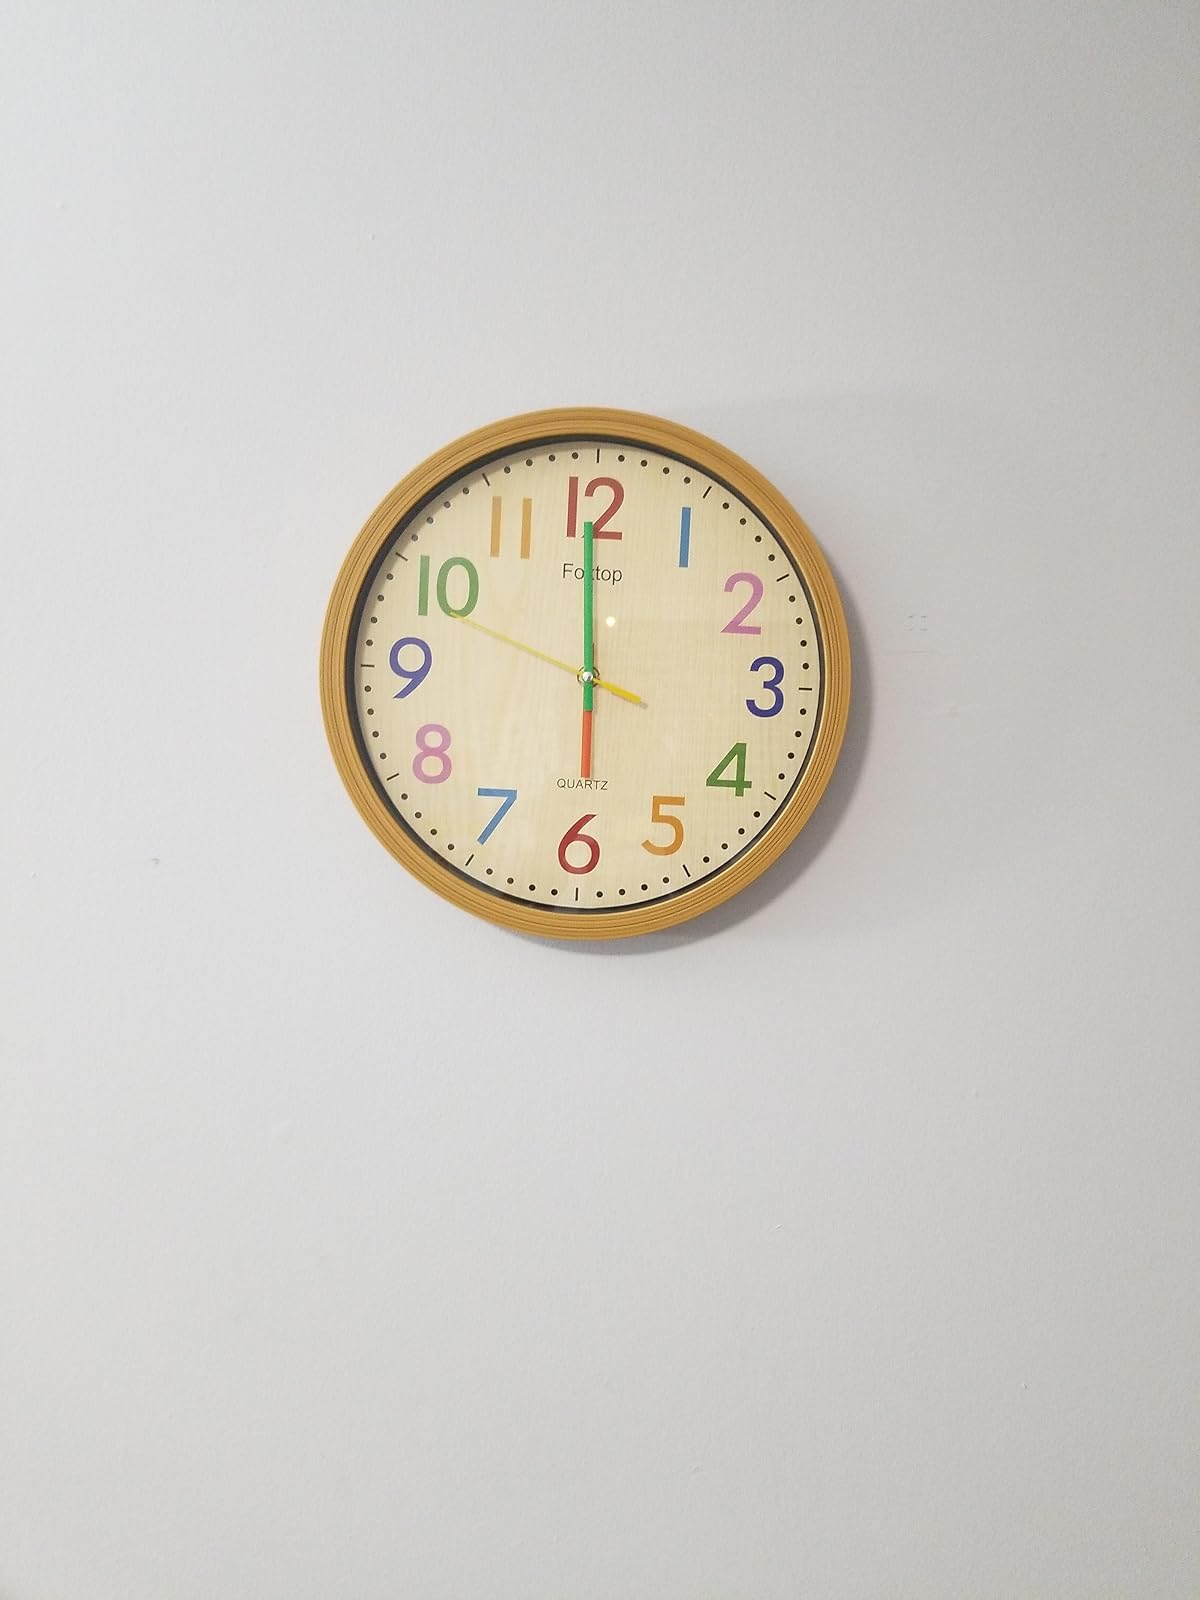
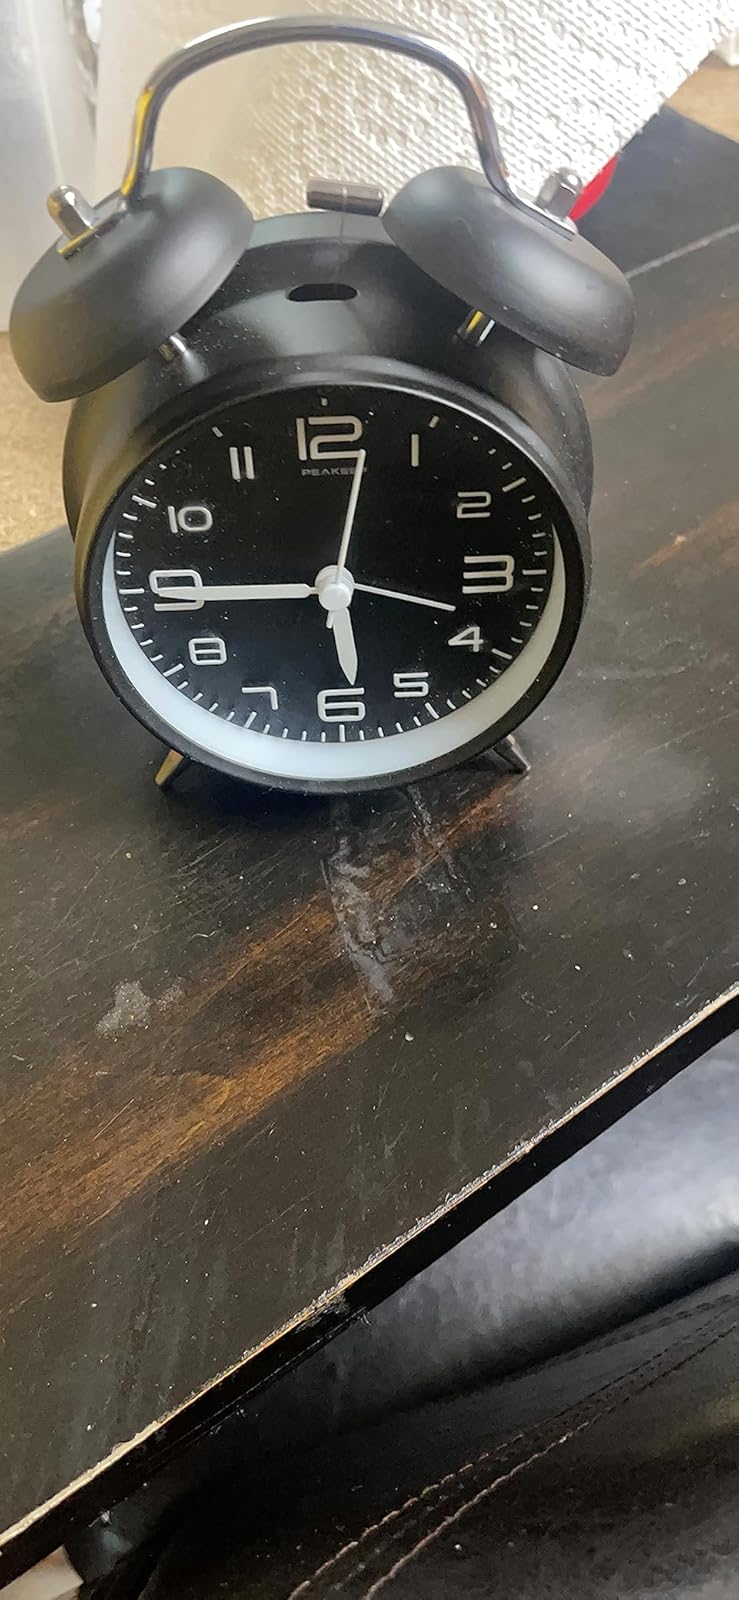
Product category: clock
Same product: no